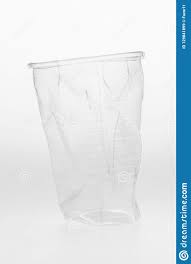
Waste category: plastic